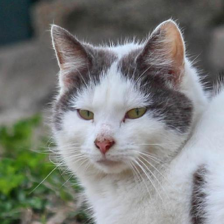
Label: animals